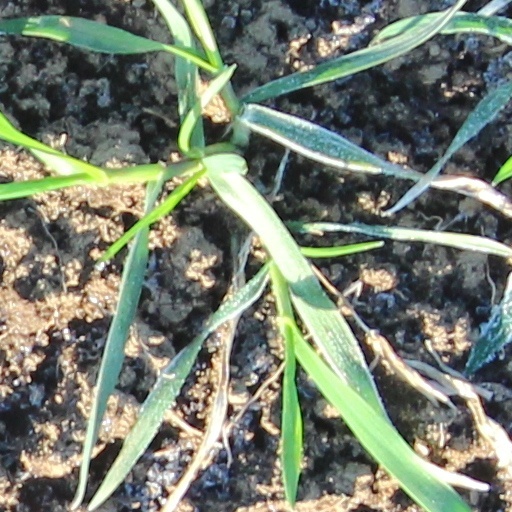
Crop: wheat